Transequatorial loop

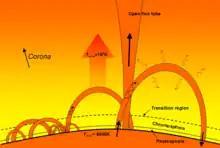
Various examples of coronal loops.

Transequatorial loops connect regions of opposite magnetic polarity on opposite solar hemispheres. Typically, they connect active regions with inactive regions, but can also connect active regions together and inactive regions together. Some regions may possess multiple transequatorial loops. In addition to this, about one third of all active regions possess at least one transequatorial loop and about one third of those possessing one have it associated with the preceding, or westernmost, polarity of the active region.